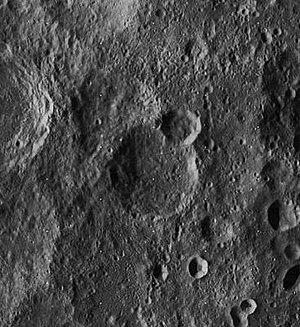
Danjon est un cratère d'impact lunaire situé sur de la face cachée de la Lune. Il est situé en face du contour sud-ouest du cratère D'Arsonval. Au nord-ouest de Danjon se trouve le cratère Perepelkin et juste au sud immédiat le cratère Fermi.